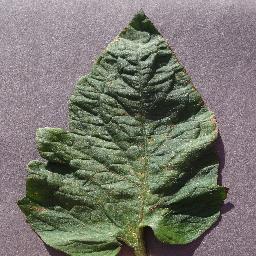
Label: Tomato___Target_Spot